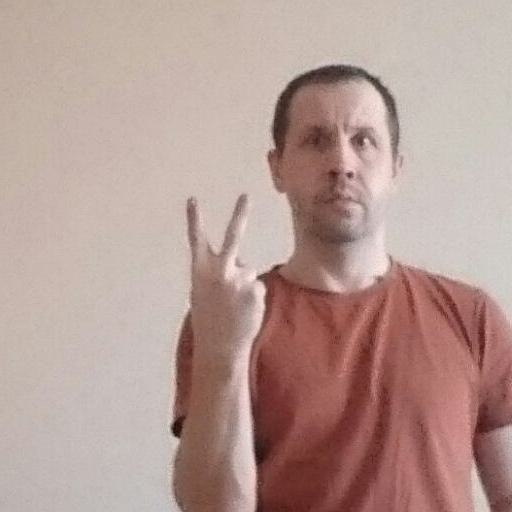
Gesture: peace_inverted